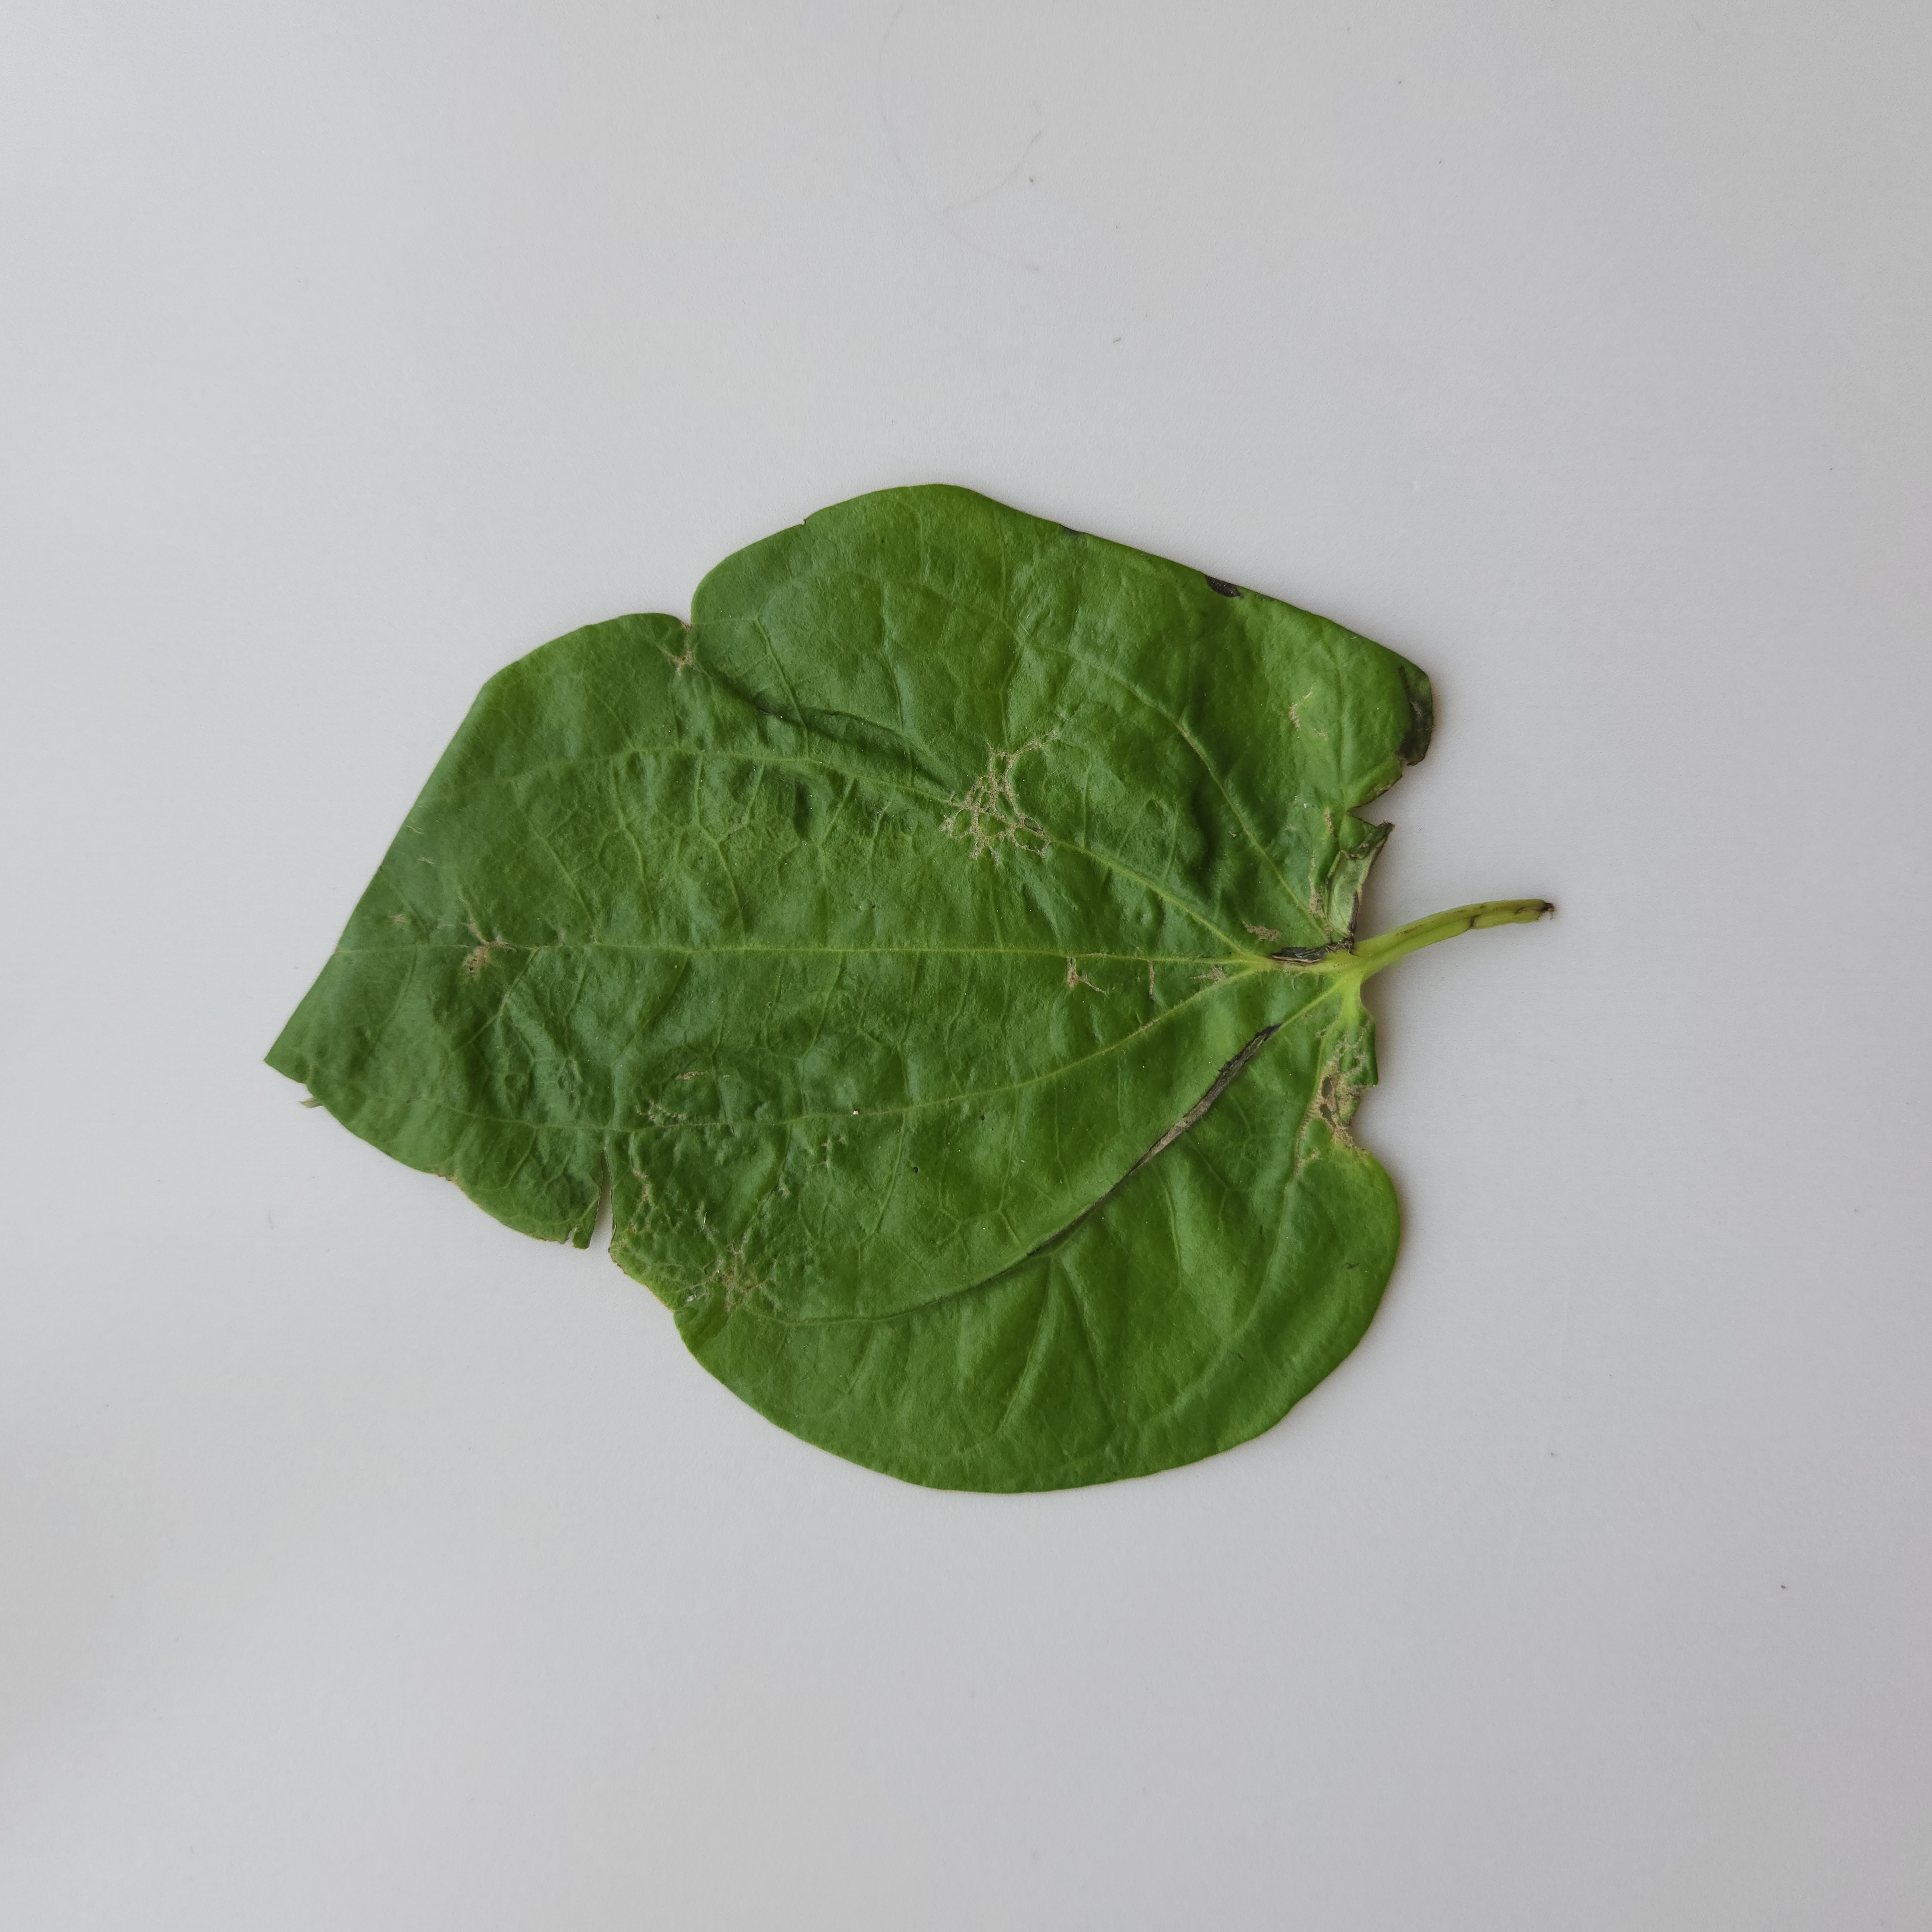
Label: Diseased